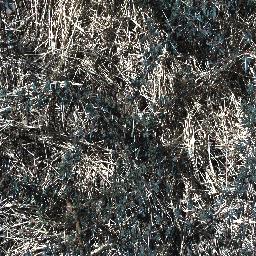
Label: prickly_acacia